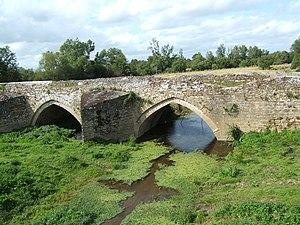
Taizon est un village des Deux-Sèvres qui dépend des communes d'Argenton-l'Église et de Saint-Martin-de-Sanzay. Il est partagé par les cantons d'Argenton-les-Vallées et de Thouars-2.